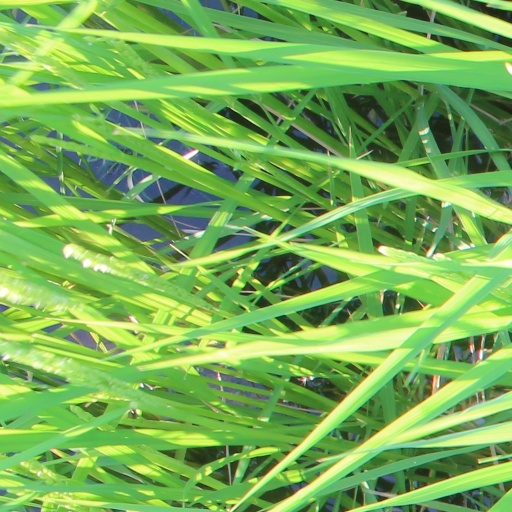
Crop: rice